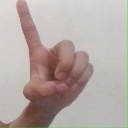
अक्षर: ड